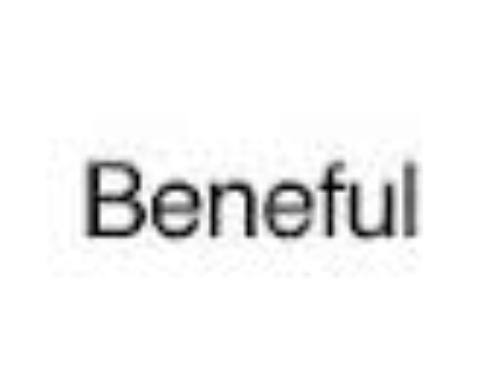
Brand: Beneful
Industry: Food